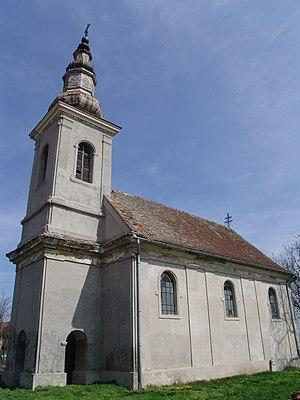
Međa est un village de Serbie situé dans la province autonome de Voïvodine. Elle fait partie de la municipalité de Žitište dans le district du Banat central. Au recensement de 2011, il comptait 831 habitants.
Cet article recense les monuments culturels du district du Banat central en Serbie, dans la province autonome de Voïvodine.
L'église Saint-Michel de Međa est une église orthodoxe serbe située à Međa, dans la province autonome de Voïvodine, dans la municipalité de Žitište et dans le district du Banat central en Serbie. Elle est inscrite sur la liste des monuments culturels de grande importance de la République de Serbie.